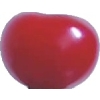
Label: cherry_sour